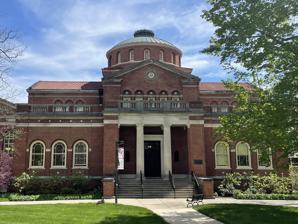
Building: Alumni Hall (Miami University)
Country: United States of America
Year built: 1910
Building in Oxford, Ohio Alumni Hall Alumni Hall at Miami University in 2022 General information Architectural style Lombardic Romanesque Location 350 East Spring Street, Oxford, Ohio 45056 Coordinates 39°30′20.5″N 84°44′14.4″W / 39.505694°N 84.737333°W / 39.505694; -84.737333 Completed 1910 Technical details Floor area 95,765 sq ft (8,896.9 m 2 ) Design and construction Architect(s) Frank Packard Alumni Hall , formerly known as Alumni Library , is an academic building at Miami University in Oxford, Ohio . It currently houses the university's Department of Architecture and Interior Design and the Wertz Art and Architecture Library. A Lombardic Romanesque building, Alumni Hall was built in 1910 and was funded by the Carnegie Corporation of New York . History The university, founded in 1809, initially housed its library in a room in Old Main , the main building on campus. As time passed and space ran out in Old Main, the university sought a grant from the Andrew Carnegie Corporation to build a new library on campus. On March 13, 1905, Andrew Carnegie offered the university a $40,000 grant if the university could match the amount with its own $40,000 towards the building. In 1908 the university finished raising the money and the building began. Frank Packard from Columbus, Ohio was hired as the architect and construction began in 1909. The building was inspired by Classical Roman architecture and when it opened in 1910, it consisted of a main reading room for 192 people, a periodical room, a few classrooms, faculty rooms a multi-tier stacks for 150,000 volumes. Building extensions By the end of 1911 all the shelf space for the library was full and planning began for an addition to the building. In 1922 funding from the university and the Carnegie Corporation enable an Eastern wing designed by Ralph Ridley to be added to the existing building. This addition included a main reference room, reading room and more stacks. The next addition that came in 1951 where a West wing was added to the building, thus making it once again symmetrical. Designed by Potter Tyler & Martin this addition was funded by the State of Ohio and added more stacks to the building.  At the completion of King Library , the university's current main library, in 1972, the university's Department of Architecture took residence in the building. In 1997 Thomas H. Beeby was commissioned to do the most recent and extensive renovation of the building. What used to be the main stacks on the southern side of the building was turned into an atrium and a southern wing was added to the building. Today the building houses the Department of Architecture and Interior Design studios, support spaces, offices and the Wertz Art and Architecture Library. Miscellaneous A bronze copy of Jean-Antoine Houdon 's statue of George Washington located in the rotunda of the Virginia State Capitol stands in the Alumni Hall rotunda.  The statue was given to the university in 1920 by Samuel Spahr Laws , Miami class of 1848. Alumni Hall is also attributed as the inspiration behind Marian Boyd Havighurst's 1934 mystery novel, Murder in the Stacks and sequences from the film Little Man Tate , directed and starring Jodie Foster , were filmed within the rotunda for Alumni Hall. References